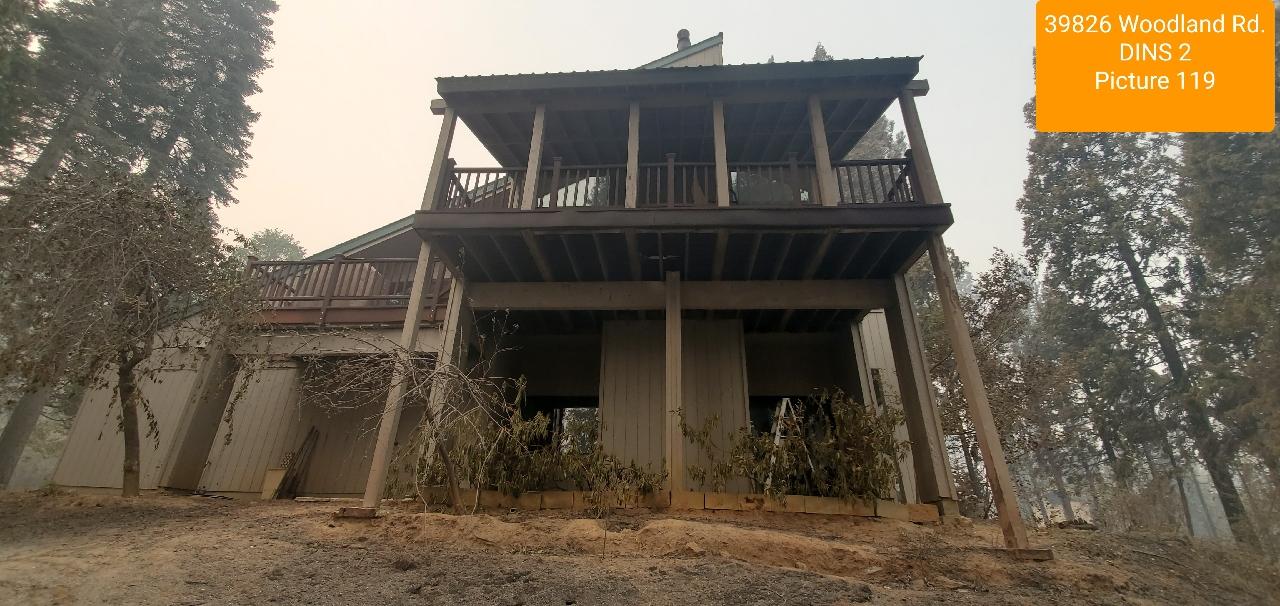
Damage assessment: affected